Cheena Trophy

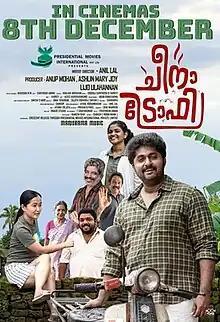
Theatrical release poster

Cheena Trophy is a 2023 Indian Malayalam-language comedy-drama film written and directed by Anil Lal in his directorial debut. The film stars Dhyan Sreenivasan, alongside Kendy Zirdo, Jaffar Idukki, Devika Ramesh (in her debut film), Johny Antony, K. P. A. C. Leela and Sudheesh.